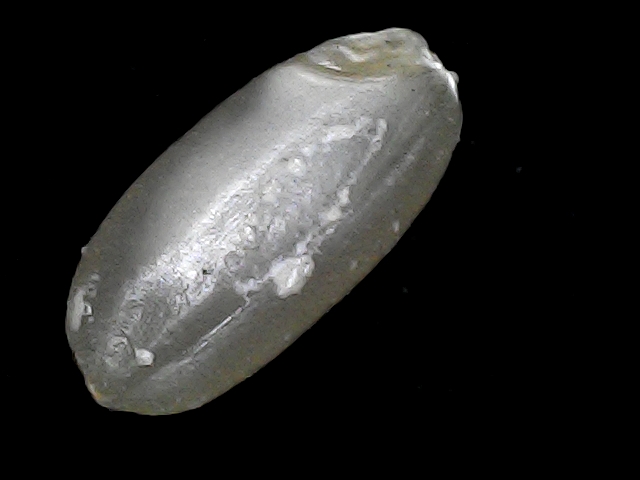
Rice variety: BD52